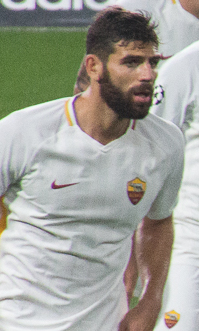
เฟเดริโก ฟาซิโอ

| name = เฟเดริโก ฟาซิโอ
| image = Federico Fazio (cropped).jpg
| caption = ฟาซิโอขณะลงเล่นให้กับสโมสรฟุตบอลโรมา|โรมาในปี 2017
| fullname = เฟเดริโก ฆูเลียน ฟาซิโอ
| birth_place = บัวโนสไอเรส อาร์เจนตินา
| position = กองหลัง#เซ็นเตอร์แบ็ก|เซ็นเตอร์แบ็ก
| currentclub = US Salernitana 1919|Salernitana
| clubnumber = 17
| youthyears1 = |youthclubs1 = เฟร์โรการ์ริลโอเอสเต
| years1 = 2005–2006 |clubs1 = เฟร์โรการ์ริลโอเอสเต |caps1 = 48 |goals1 = 3
| years2 = 2007 |clubs2 = เซบิยาอัตเลติโก |caps2 = 20 |goals2 = 2
| years3 = 2007–2014 |clubs3 = สโมสรฟุตบอลเซบิยา|เซบิยา |caps3 = 148 |goals3 = 12
| years4 = 2014–2017 |clubs4 = สโมสรฟุตบอลทอตนัมฮอตสเปอร์|ทอตนัมฮอตสเปอร์ |caps4 = 20 |goals4 = 0
| years5 = 2016 |clubs5 = → สโมสรฟุตบอลเซบิยา|เซบิยา (ยืมตัว) |caps5 = 4 |goals5 = 0
| years6 = 2016–2017 |clubs6 = → สโมสรฟุตบอลโรมา|โรมา (ยืมตัว) |caps6 = 37 |goals6 = 2
| years7 = 2017– 2022 |clubs7 = สโมสรฟุตบอลโรมา|โรมา |caps7 = 84 |goals7 = 8
| years8 = 2022– | clubs8 = US Salernitana 1919|ซาแลร์นิตาน่า | caps8 = 47 | goals8 = 3
| nationalyears1 = 2006–2007 |nationalteam1 = ฟุตบอลทีมชาติอาร์เจนตินารุ่นอายุไม่เกิน 20 ปี|อาร์เจนตินา อายุไม่เกิน 20 ปี |nationalcaps1 = 13 |nationalgoals1 = 1
| nationalyears2 = 2008 |nationalteam2 = ฟุตบอลทีมชาติอาร์เจนตินารุ่นอายุไม่เกิน 23 ปี|อาร์เจนตินา อายุไม่เกิน 23 ปี |nationalcaps2 = 2 |nationalgoals2 = 0
| nationalyears3 = 2011– |nationalteam3 = ฟุตบอลทีมชาติอาร์เจนตินา|อาร์เจนตินา |nationalcaps3 = 10 |nationalgoals3 = 1
Medal|Country|
เฟเดริโก ฆูเลียน ฟาซิโอ (; เกิด 17 มีนาคม ค.ศ. 1987) เป็นนักฟุตบอลชาวอาร์เจนตินา ปัจจุบันเล่นในตำแหน่งกองหลังให้กับUS Salernitana 1919|ซาแลร์นิตาน่า
ฟาซิโอเริ่มอาชีพโดยลงเล่นให้กับเฟร์โรการ์ริลโอเอสเต จากนั้นเซ็นสัญญากับสโมสรฟุตบอลเซบิยา|เซบิยาใน ค.ศ. 2007 โดยลงเล่นเป็นเวลา 9 ปี ทำได้ 15 ประตู ต่อมาในเดือนสิงหาคม ค.ศ. 2014 จึงย้ายไปเล่นให้กับสโมสรฟุตบอลทอตนัมฮอตสเปอร์|ทอตนัมฮอตสเปอร์ และย้ายกลับไปเล่นกับเซบิยาอีกครั้งด้วยสัญญายืมตัว และใน ค.ศ. 2016 เขาได้ย้ายมาเล่นให้กับโรมาในเซเรียอา
ฟาซิโอลงเล่นทีมชาตินัดแรกให้กับฟุตบอลทีมชาติอาร์เจนตินา|อาร์เจนตินาใน ค.ศ. 2011 และเป็นผู้เล่นอาร์เจนตินาชุดฟุตบอลโลก 2018
==สโมสรอาชีพ==
===เซบิยา===
ฟาซิโอเกิดที่บัวโนสไอเรส เริ่มต้นอาชีพโดยเล่นให้กับเฟร์โรการ์ริลโอเอสเตในปริเมรา เบ นาซิโอนัล ใน ค.ศ. 2005 จากนั้นจึงถูกสโมสรฟุตบอลเซบิยา|เซบิยาซื้อตัวในช่วงปลายปี ค.ศ. 2007 และใช้เวลาส่วนใหญ่ในการลงเล่นให้กับเซบิยาอัตเลติโก|ทีมสำรองซึ่งเขามีส่วนช่วยให้ทีมเลื่อนชันสู่เซกุนดาดิบิซิออน
ฟาซิโอเริ่มต้นฤดูกาล 2007–08 ด้วยการลงทะเบียนให้กับเซบิยาทั้งทีมหลักและทีมสำรอง อย่างไรก็ตามจากการขาดหายไปของฆาบิ นาบาร์โร และฌูว์ลีแย็ง แอ็สกูว์เด เนื่องจากอาการบาดเจ็บ ทำให้เขากลายเป็นส่วนสำคัญในการพาทีมเข้าไปแข่งยูฟ่ายูโรปาลีก#รูปแบบในอดีต|ยูฟ่าคัพ ฟาซิโอลงเป็นตัวจริงนัดแรกให้กับเซบิยาเมื่อวันที่ 25 สิงหาคม ค.ศ. 2007 ในนัดเปิดฤดูกาล โดยทีมเอาชนะสโมสรฟุตบอลเฆตาเฟ|เฆตาเฟไปได้ 4–1
เมื่อวันที่ 7 พฤษภาคม ค.ศ. 2008 ฟาซิโอทำประตูแรกในการลงเล่นให้กับเซบิยาในนัดที่ทีมเอาชนะราซินเดซันตันเดร์ 3–0 และทำได้สองประตูในนัดนั้น และทำประตูที่สามได้ในนัดถัดมาที่เอาชนะเรอัลเบติส 2–0 โดยทั้งสองเกมเขาเล่นในตำแหน่งกองกลาง#กองกลางตัวรับ|กองกลางตัวรับ
ในฤดูกาลที่สอง เซบิยาจบฤดูกาลด้วยอันดับสาม แต่ฟาซิโอมีบทบาทกับทีมลดลงเล็กน้อยและลงเล่นให้กับทีมทั้งสองตำแหน่ง (เซ็นเตอร์แบ็กและกองกลางตัวรับ) ในฤดูกาลถัดมาฟาซิโอเจอกับอาการบาดเจ็บเกือบทั้งฤดูกาล โดยลงเล่นให้กับทีมเพียง 10 นัด ในปีนี้เซบิยาจบฤดูกาลด้วยอันดับสี่และคว้าแชมป์โกปาเดลเรย์ แต่เขาไม่ได้ลงเล่นในนัดชิงชนะเลิศ
วันที่ 14 พฤษภาคม ค.ศ. 2014 ฟาซิโอได้ลงเล่นในยูฟ่ายูโรปาลีก ฤดูกาล 2013–14#รอบชิงชนะเลิศ|นัดชิงชนะเลิศยูฟ่ายูโรปาลีก โดยพบกับสปอร์ลิชบัวอีไบฟีกา|ไบฟีกา หลังจากในเวลาปกติและช่วงต่อเวลาพิเศษจบลงด้วยผล 0–0 จึงตัดสินด้วยการยิงการยิงลูกโทษ|ลูกโทษ และเซบิยาเอาชนะไปได้ 4–2 ได้แชมป์ยูฟ่ายูโรปาลีกเป็นครั้งที่ 3
===ทอตนัมฮอตสเปอร์===
เมื่อวันที่ 26 สิงหาคม ค.ศ. 2014 เซ็นสัญญากับทอตนัมฮอตสเปอร์ ด้วยค่าตัว 8 ล้านปอนด์ โดยสัญญามีระยะเวลา 4 ปี ในวันที่ 18 ตุลาคม เขาได้ลงนัดแรกในพรีเมียร์ลีกให้กับทอตนัมฮอตสเปอร์ในนัดที่พบกับสโมสรฟุตบอลแมนเชสเตอร์ซิตี|แมนเชสเตอร์ซิตี และได้ใบแดงในนัดแรกที่ลงเล่น
วันที่ 31 มกราคม ค.ศ. 2016 หลังจากเขาได้ลงเล่นเพียงนัดเดียวในสโมสรฟุตบอลทอตนัมฮอตสเปอร์ในฤดูกาล 2015–16|ฤดูกาล 2015–16 ฟาซิโอได้กลับไปเล่นให้กับเซบิยาด้วยสัญญายืมตัว 5 เดือน เขาถูกไล่ออกในนาที 24 ของนัดแรกที่กลับไปเล่นให้กับเซบิยาในนัดที่เสมอกับเซลตาเดบิโก 1–1
===โรมา===
เมื่อวันที่ 3 สิงหาคม ค.ศ. 2016 ฟาซิโอถูกยืมตัวไปยังสโมสรฟุตบอลโรมา|โรมา และซื้อขาดเมื่อจบเซเรียอา ฤดูกาล 2015–16|ฤดูกาลเป็นเงิน 3.2 ล้านยูโร เขาได้ลงเล่นให้กับโรมาเป็นครั้งแรกในนัดที่พบกับอูดีเนเซกัลโช|อูดีเนเซ โดยลงเล่นเป็นเวลา 10 นาที
==การเล่นทีมชาติ==
ฟาซิโอมีส่วนสำคัญกับฟุตบอลทีมชาติอาร์เจนตินารุ่นอายุไม่เกิน 20 ปี|ทีมชาติอาร์เจนตินา อายุไม่เกิน 20 ปี ในการคว้าแชมป์ฟุตบอลโลกเยาวชนอายุไม่เกิน 20 ปี 2007 และในปีถัดมาเขาได้ชนะเลิศเหรียญทองในการแข่งขันโอลิมปิกฤดูร้อน 2008
ฟาซิโอลงเล่นนัดแรกให้กับฟุตบอลทีมชาติอาร์เจนตินา|ทีมชุดใหญ่เมื่อวันที่ 1 มิถุนายน ค.ศ. 2011 ในนัดเกมกระชับมิตร|กระชับมิตรที่แพ้ให้กับฟุตบอลทีมชาติไนจีเรีย|ไนจีเรีย 1–4 เขาทำประตูแรกในนามทีมชาติได้ในนัดที่ชนะฟุตบอลทีมชาติสิงคโปร์|สิงคโปร์ 6–0 เมื่อวันที่ 13 มิถุนายน ค.ศ. 2017
ฟาซิโอถูกเรียกติดทีมชาติในการแข่งขันฟุตบอลโลก 2018 และได้ลงสนามครั้งแรกในฟุตบอลโลก จากการถูกเปลี่ยนไปแทนมาร์โกส โรโฆ ในนาทีที่ 46 ของฟุตบอลโลก 2018 รอบแพ้คัดออก#รอบ 16 ทีมสุดท้าย|รอบ 16 ทีมสุดท้ายในนัดที่แพ้ฟุตบอลทีมชาติฝรั่งเศส|ฝรั่งเศส 3–4
==สถิติอาชีพ==
===สโมสร===
===ทีมชาติ===
===ประตูในนามทีมชาติ===
| class="wikitable"
! ประตูที่ !! วันที่ !! สนาม !! คู่แข่ง !! คะแนน !! ผล !! รายการแข่งขัน
|-
| 1 || 13 มิถุนายน 2017 || สนามกีฬาแห่งชาติสิงคโปร์ กัลลัง สิงคโปร์ || || align=center | 1–0 || align=center | 6–0 || เกมกระชับมิตร|กระชับมิตร
|
==เกียรติประวัติ==
===สโมสร===
เซบิยาอัตเลติโก
*เซกุนดาดิบิซิออน เบ: 2006–07 Segunda División B|2006–07
เซบิยา
*โกปาเดลเรย์: โกปาเดลเรย์ ฤดูกาล 2009–10|2009–10
*ซูเปร์โกปาเดเอสปัญญา: ซูเปร์โกปาเดเอสปัญญา ฤดูกาล 2007|2007
*ยูฟ่ายูโรปาลีก: ยูฟ่ายูโรปาลีก ฤดูกาล 2013–14|2013–14
===ทีมชาติ===
อาร์เจนตินา รุ่นอายุไม่เกิน 20 ปี
*ฟุตบอลโลกเยาวชนอายุไม่เกิน 20 ปี|ฟุตบอลโลกเยาวชน ยู 20: ฟุตบอลโลกเยาวชนอายุไม่เกิน 20 ปี 2007|2007
อาร์เจนตินา รุ่นอายุไม่เกิน 23 ปี
*เหรียญทอง โอลิมปิกฤดูร้อน กีฬาฟุตบอลในโอลิมปิกฤดูร้อน 2008|2008
==อ้างอิง==
==แหล่งข้อมูลอื่น==
*
หมวดหมู่:บุคคลจากบัวโนสไอเรส
หมวดหมู่:กองหลังฟุตบอล
หมวดหมู่:นักฟุตบอลชาวอาร์เจนตินา
หมวดหมู่:นักฟุตบอลทีมชาติอาร์เจนตินา
หมวดหมู่:นักฟุตบอลในโอลิมปิกฤดูร้อน 2008
หมวดหมู่:ผู้เล่นในฟุตบอลโลก 2018
หมวดหมู่:ผู้เล่นในลาลิกา
หมวดหมู่:ผู้เล่นสโมสรฟุตบอลเซบิยา
หมวดหมู่:ผู้เล่นในพรีเมียร์ลีก
หมวดหมู่:ผู้เล่นสโมสรฟุตบอลทอตนัมฮอตสเปอร์
หมวดหมู่:ผู้เล่นในเซเรียอา
หมวดหมู่:ผู้เล่นสมาคมกีฬาโรมา